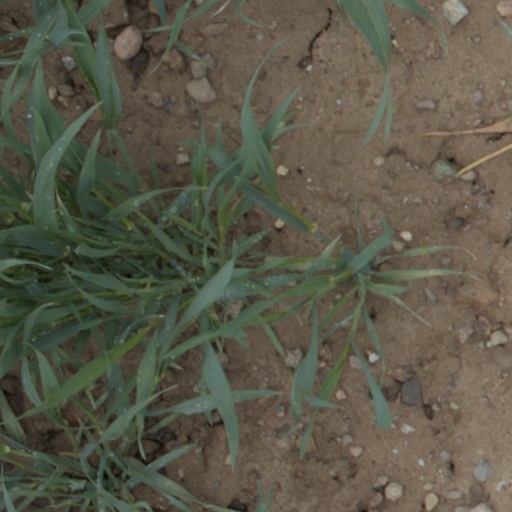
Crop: wheat